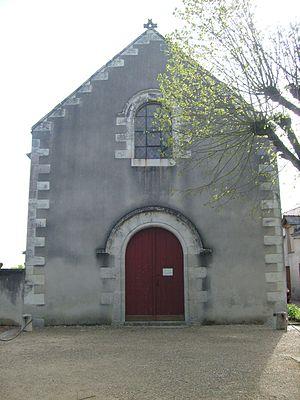
Dame-Marie-les-Bois est une commune française située dans le département d'Indre-et-Loire, en région Centre-Val de Loire.